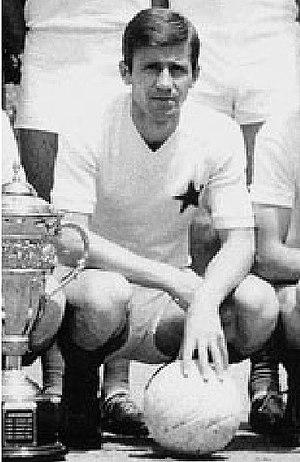
Florea Voinea, né le 21 avril 1941, est un joueur de football roumain, qui évoluait au poste d'attaquant.